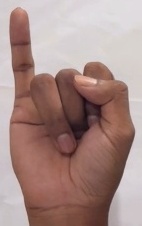
ASL sign: I